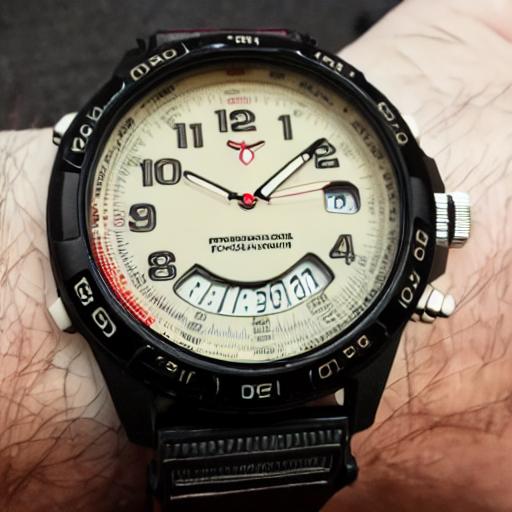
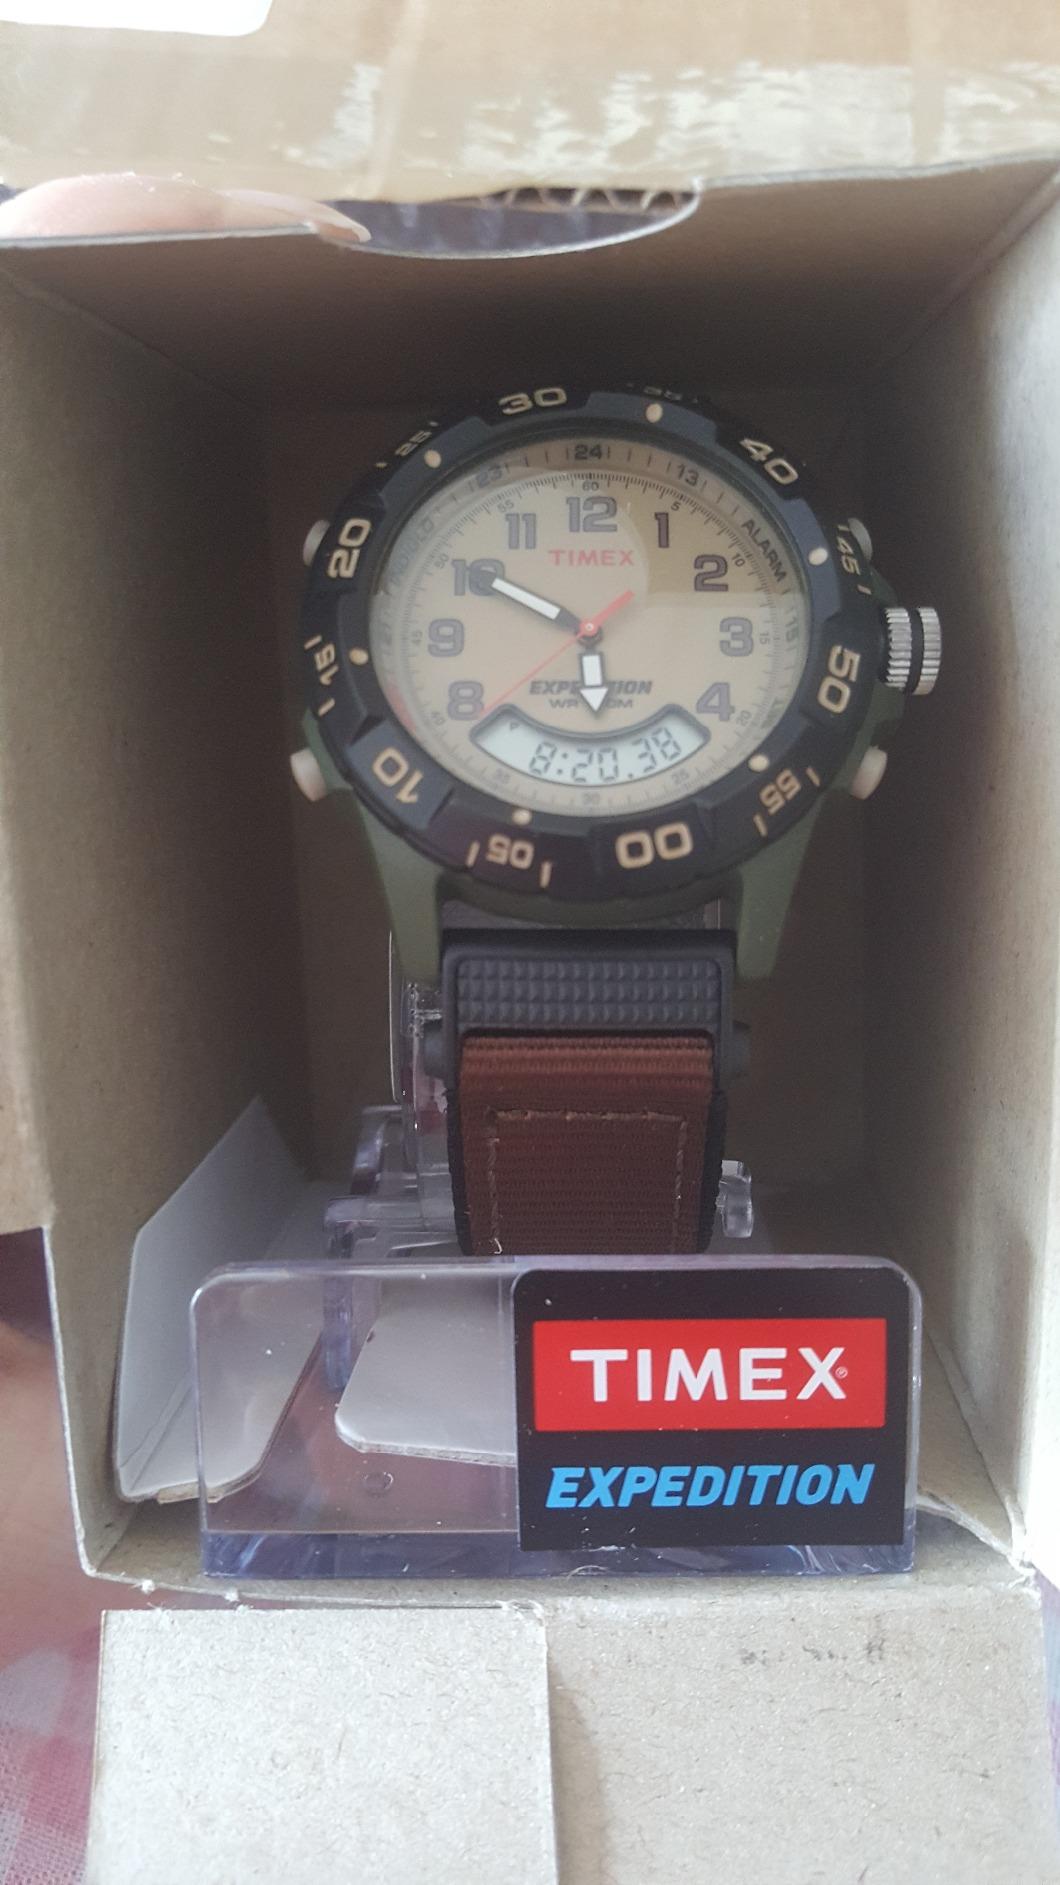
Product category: accessories_watch
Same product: no